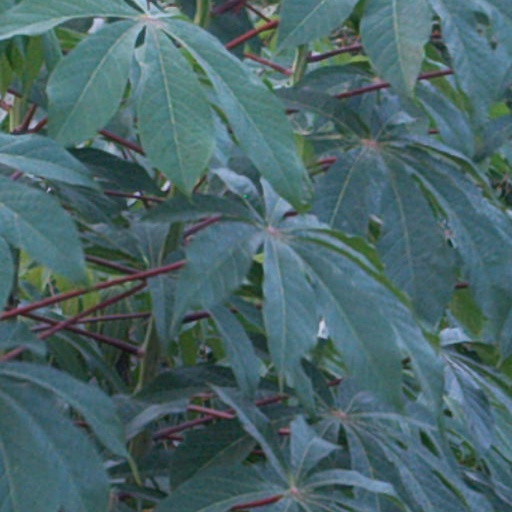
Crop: cassava